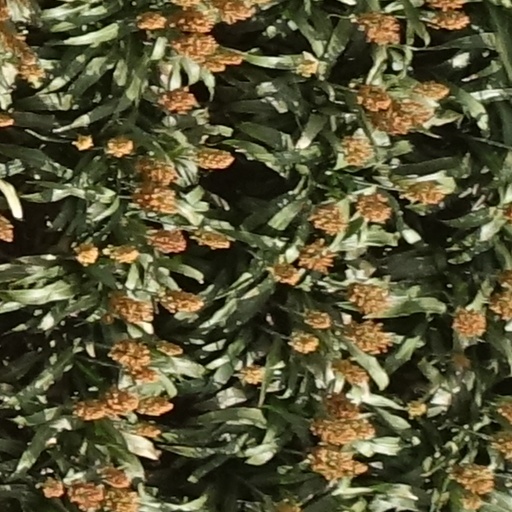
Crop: sorghum